Bob Friend

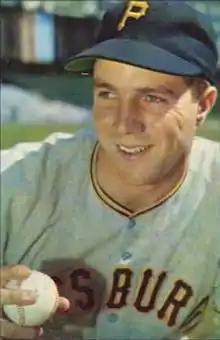
Friend, circa 1953

Robert Bartmess Friend (November 24, 1930 – February 3, 2019) was an American professional baseball player. He played in Major League Baseball as a right-handed pitcher between and , most notably as a member of the Pittsburgh Pirates. A four-time All-Star, Friend was an integral member of the Pirates team that defeated the New York Yankees in the 1960 World Series. He played for the New York Yankees and New York Mets in his final season of . As of 2019, he still held Pirates records for career innings pitched and strikeouts. He was the first man to lead the league in ERA while pitching for a last place team.